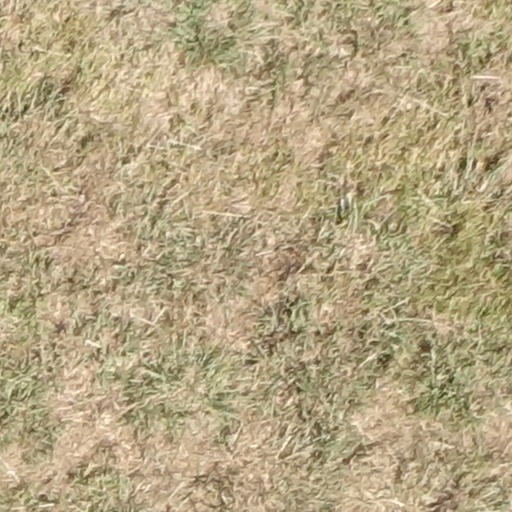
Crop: sorghum